Ner Middleswarth

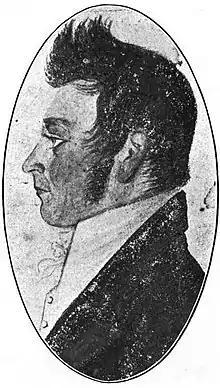
Middleswarth as a captain in the War of 1812. From 1906's "History of Beaver Springs, Penn'a and Centennial Souvenir Book".

Ner Middleswarth (December 12, 1783 – June 2, 1865) was an American politician from New Jersey who served as a Whig member of the U.S. House of Representatives for Pennsylvania's 10th congressional district from 1853 to 1855. He served as a member of the Pennsylvania State House of Representatives from 1815 to 1841 including two terms as speaker of the house. He also served as a member of the Pennsylvania Senate for the 15th district from 1853 to 1854.